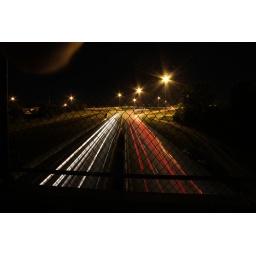
Was on my way over to a friend's house and pulled the camera out on the bridge over I-70.